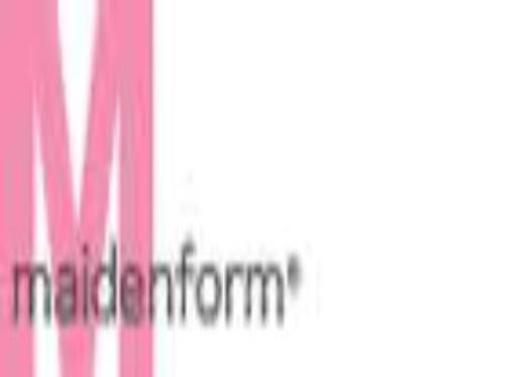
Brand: maidenform
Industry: Clothes